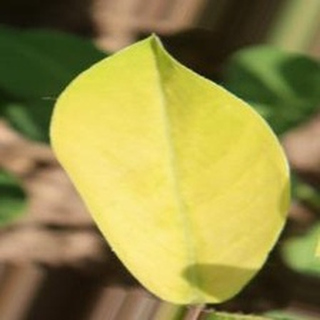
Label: groundnut_nutrition_deficiency